Ridwan dynasty

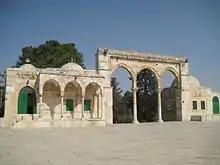
The "khalwa" of Ahmad ibn Ridwan on the Temple Mount in Jerusalem

Throughout their reign, the Ridwan dynasty accumulated vast wealth in Gaza, including agricultural lands and several real estate properties. The family allocated a large part of that wealth to "awqaf" (religious trusts), which they used to fund the construction and maintenance of various public buildings. Some members of the dynasty were buried in Maqbarat al-Ridwan (Ridwan Family Graveyard) located just south of the Great Mosque of Gaza. As of 2008, the cemetery contained a few marble graves.